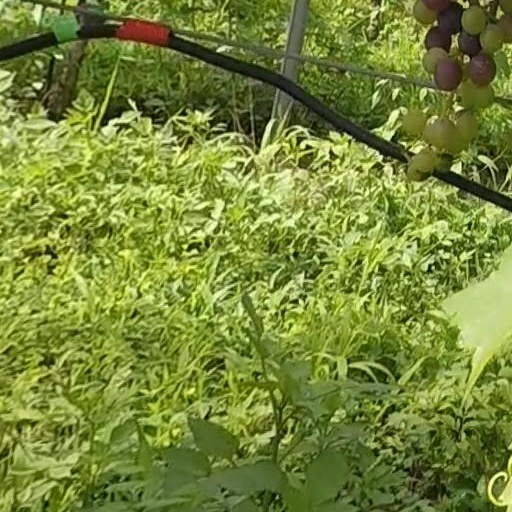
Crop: grape